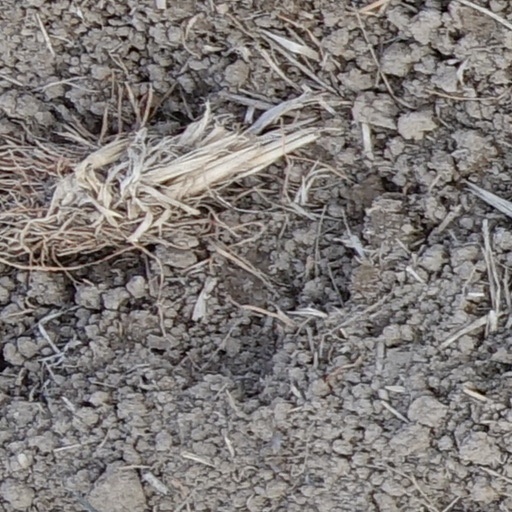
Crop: wheat